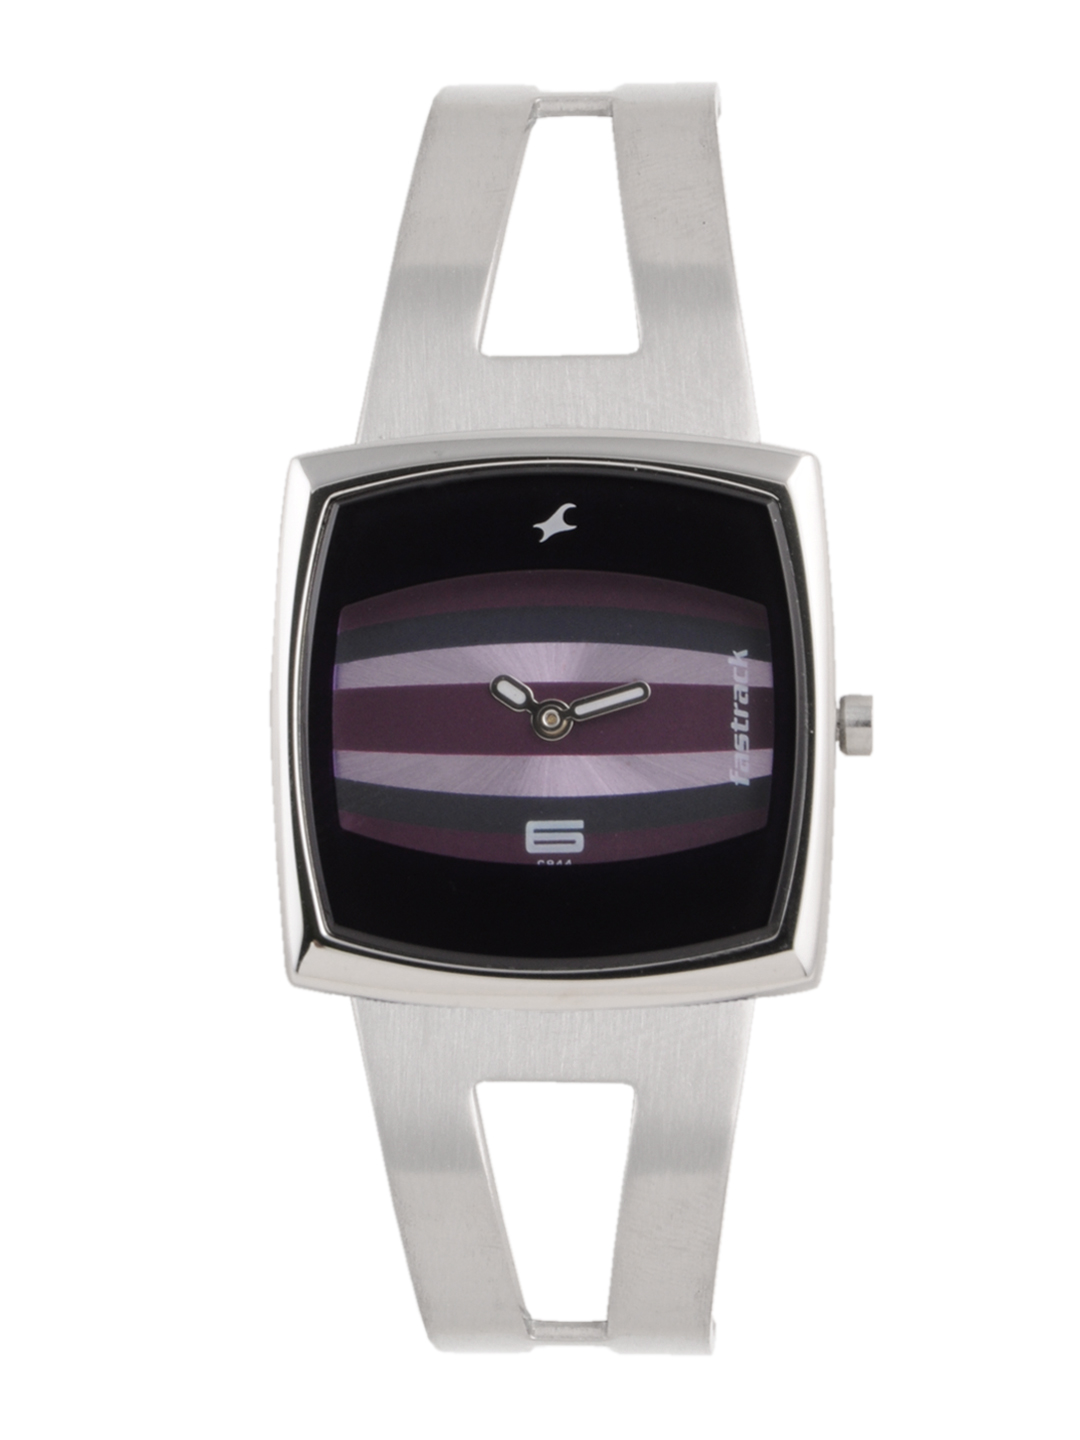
Fastrack Women Purple Dial Watch
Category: Accessories / Watches / Watches
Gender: Women
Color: Purple
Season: Winter 2016
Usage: Casual